Nicholas A. Peppas

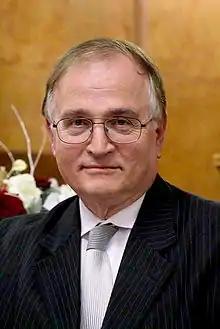
Nicholas A. Peppas

Nicholas (Nikolaos) A. Peppas (born 25 August 1948, in Athens, Greece) is a chemical and biomedical engineer whose leadership in biomaterials science and engineering, drug delivery, bionanotechnology, pharmaceutical sciences, chemical and polymer engineering has provided seminal foundations based on the physics and mathematical theories of nanoscale, macromolecular processes and drug/protein transport and has led to numerous biomedical products or devices.